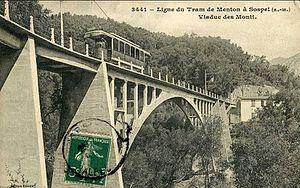
Carte postale ancienne éditée par Giletta, n°3441:Le viaduc des Monti sur l'ancienne ligne de tramway de Menton à Sospel (Alpes-Maritimes). La ligne a été fermée en 1931.
Le tramway de Menton à Sospel était une des lignes du réseau départemental de chemin de fer secondaire des Alpes-Maritimes, exploité par la compagnie des Tramways de Nice et du Littoral. Elle portait le numéro 46. Partant de Menton, elle traversait le hameau de Monti et le village de Castillon pour atteindre Sospel.